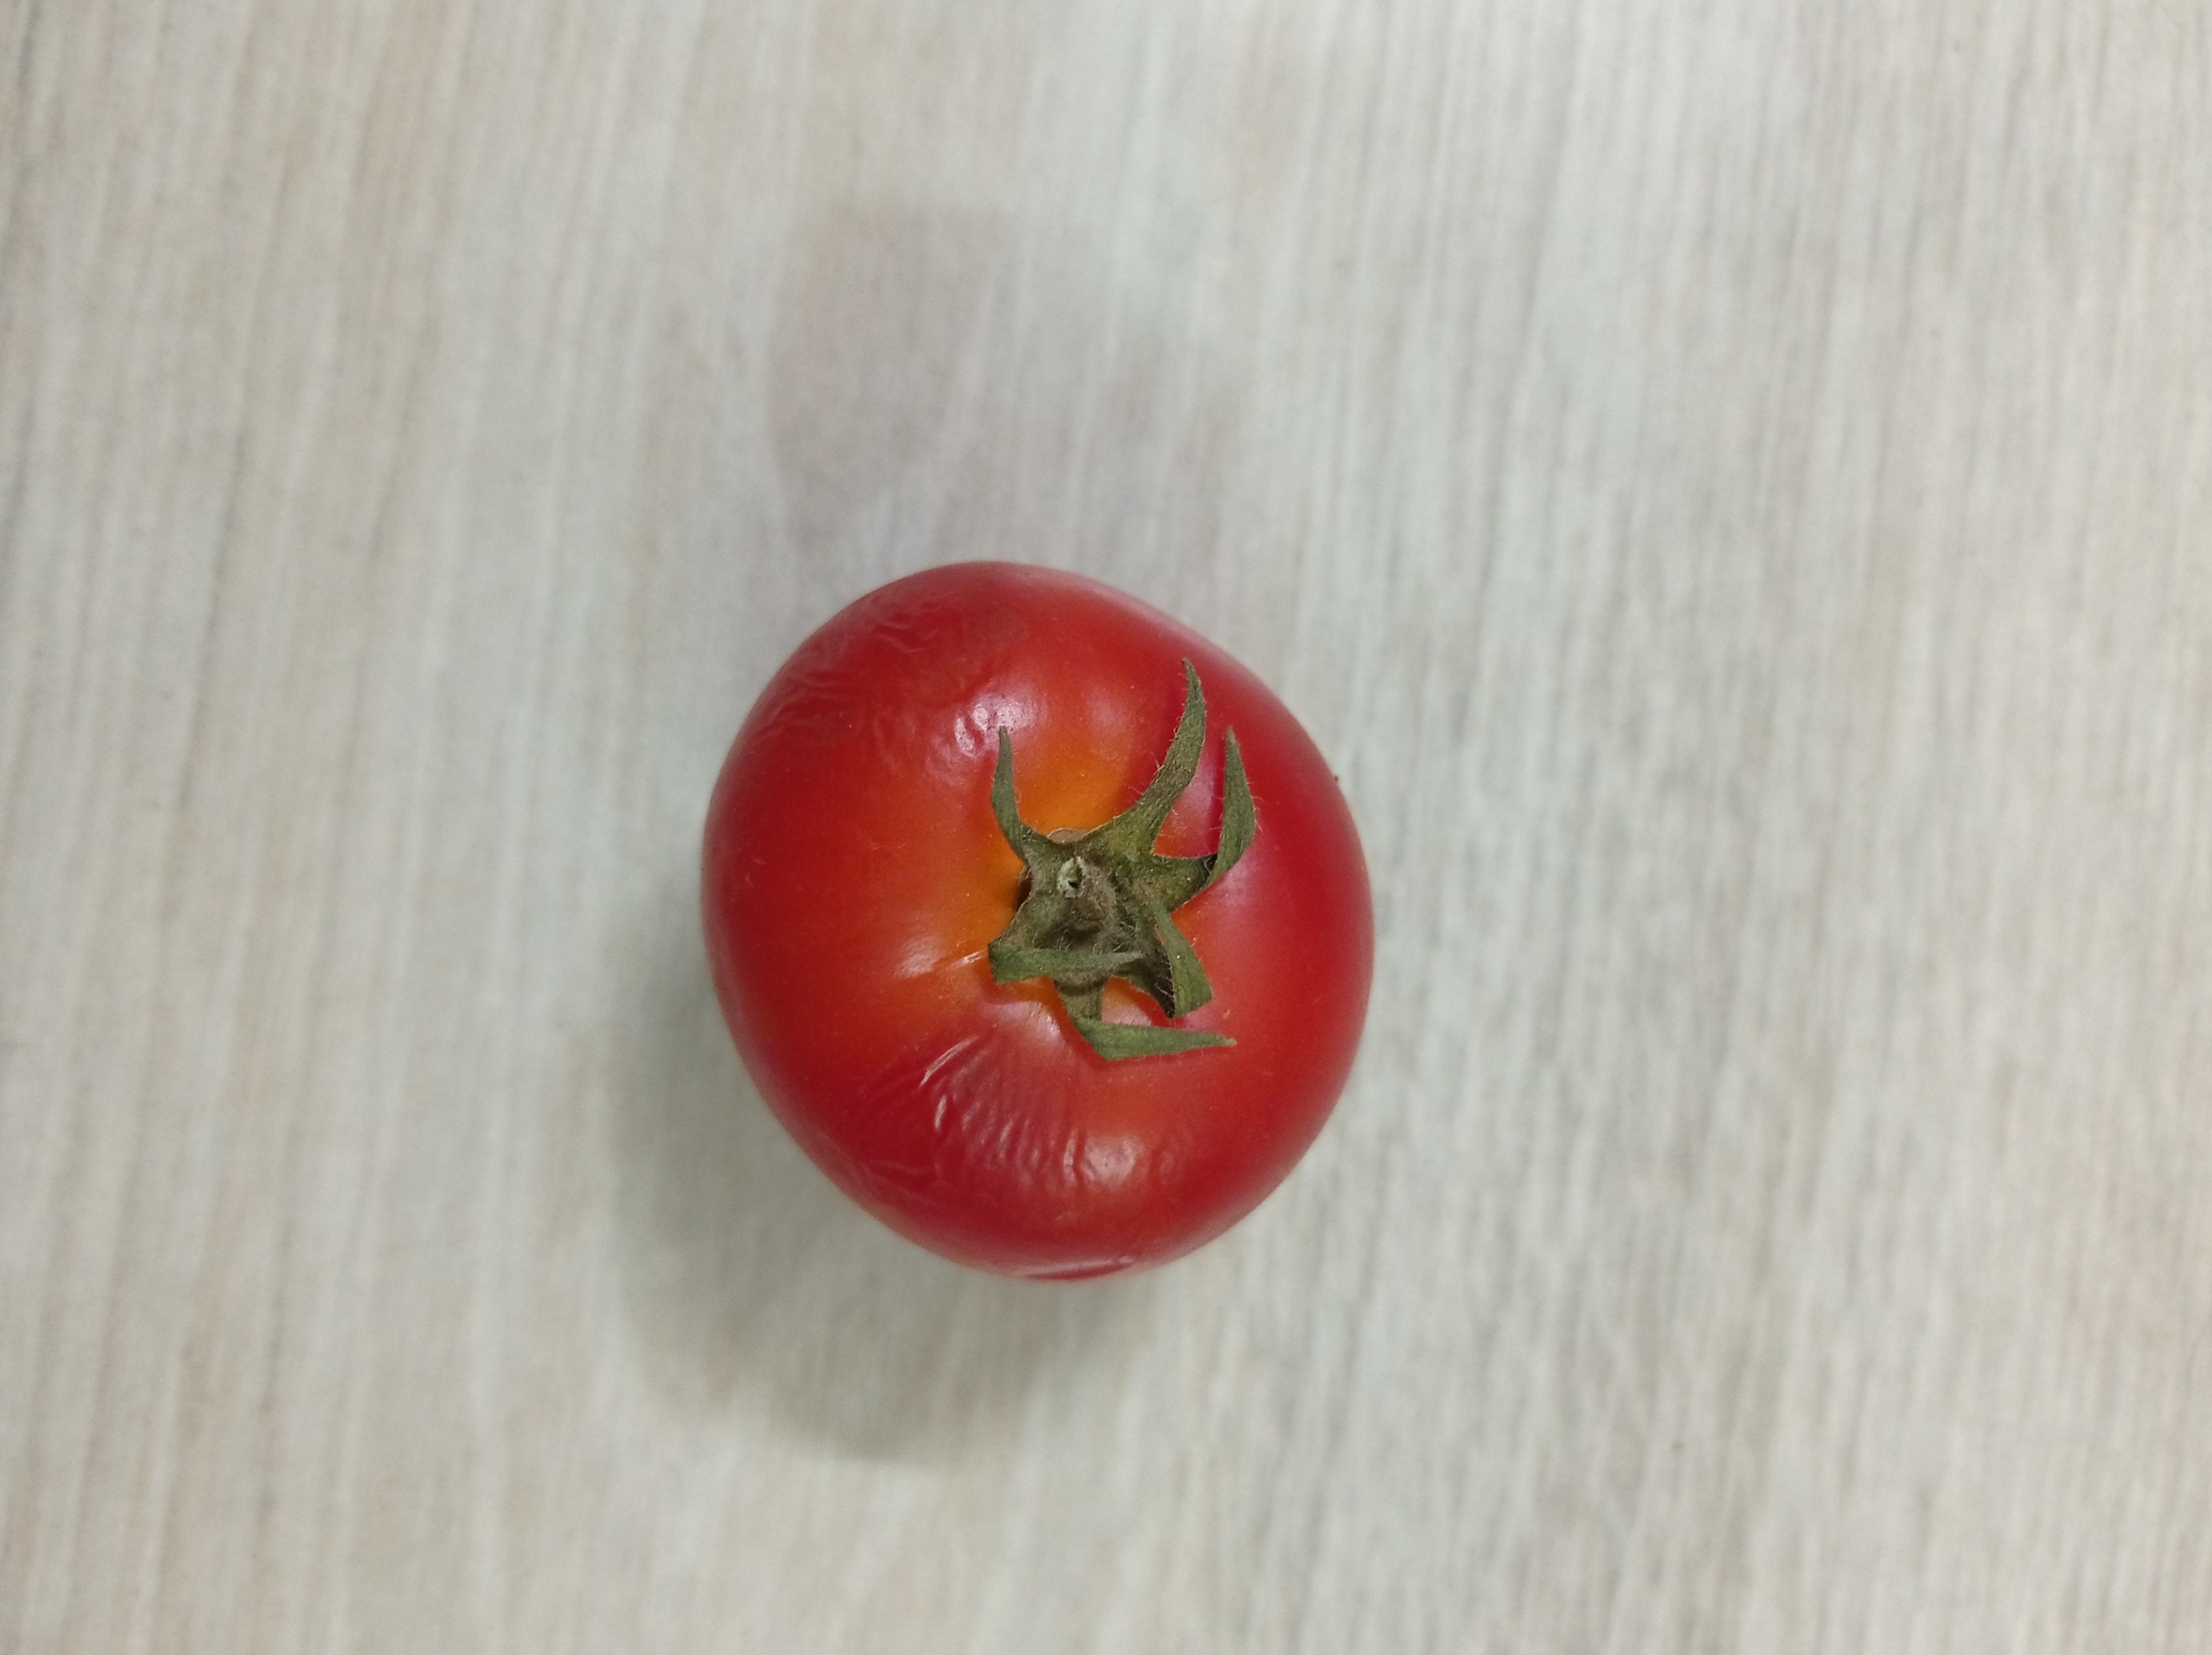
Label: Fresh